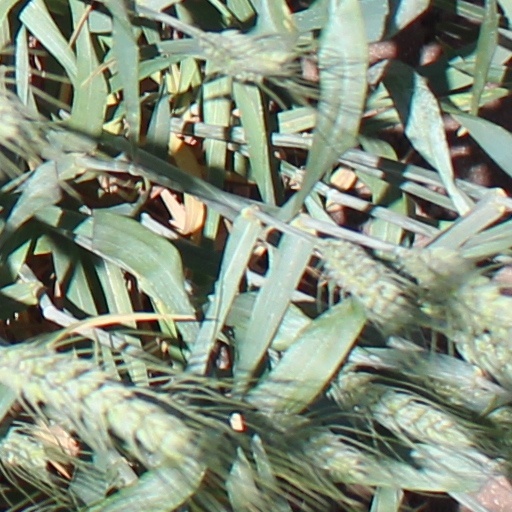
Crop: wheat